Yadkin Valley Wine Festival

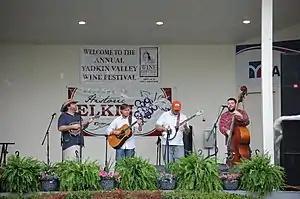
Bluegrass music at the festival

The Yadkin Valley Wine Festival is an annual wine festival held on the third Saturday of May at Elkin Municipal Park in Elkin, North Carolina. Vineyards in the Yadkin Valley AVA are exclusively featured in this one-day festival. Thirty wineries and vineyards participated in the 2013 festival.